Locos de amor 3

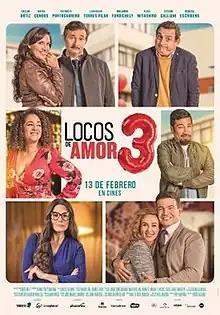
Theatrical release poster

Locos de amor 3 is a 2020 Peruvian jukebox musical romantic comedy film directed by Frank Pérez-Garland and written by Carlos Galiano. It is the third part of "Locos de amor" (2016) and "Locos de amor 2" (2018). This time it stars Katia Condos, Patricia Portocarrero and Ebelin Ortiz.